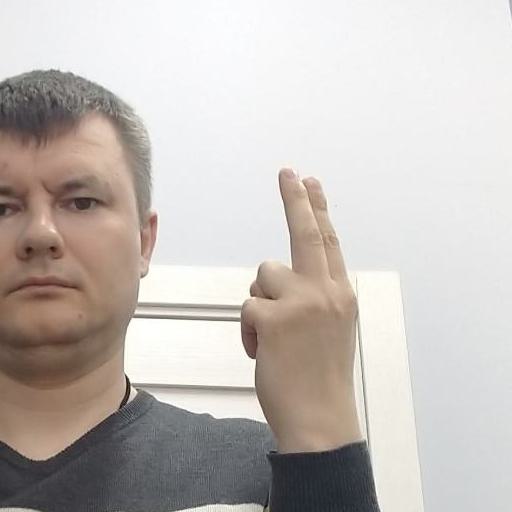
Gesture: two_up_inverted